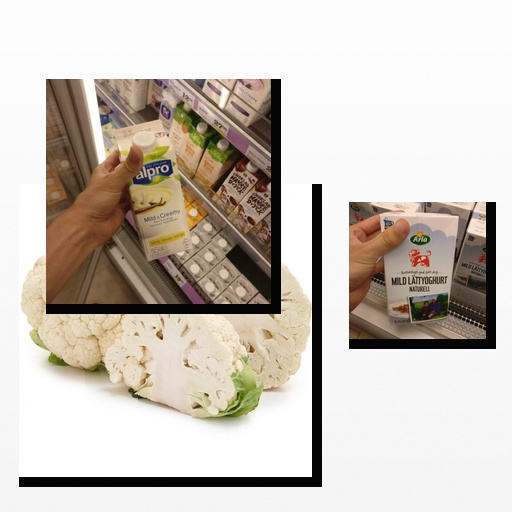
Food items: cauliflower, natural_low_fat_yogurt, vanilla_soyghurt